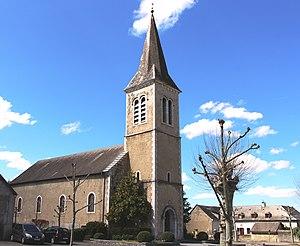
Église Saint-Georges d'Ordizan (Hautes-Pyrénées)
La liste des églises des Hautes-Pyrénées recense de manière exhaustive les églises situées dans le département français des Hautes-Pyrénées.
Ordizan est une commune française située dans le département des Hautes-Pyrénées, en région Occitanie.